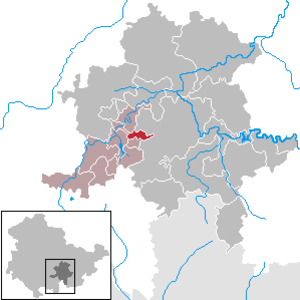
Döschnitz est une municipalité allemande du land de Thuringe, dans l'arrondissement de Saalfeld-Rudolstadt, au centre de l'Allemagne. En 2015, sa population est de 245 habitants.